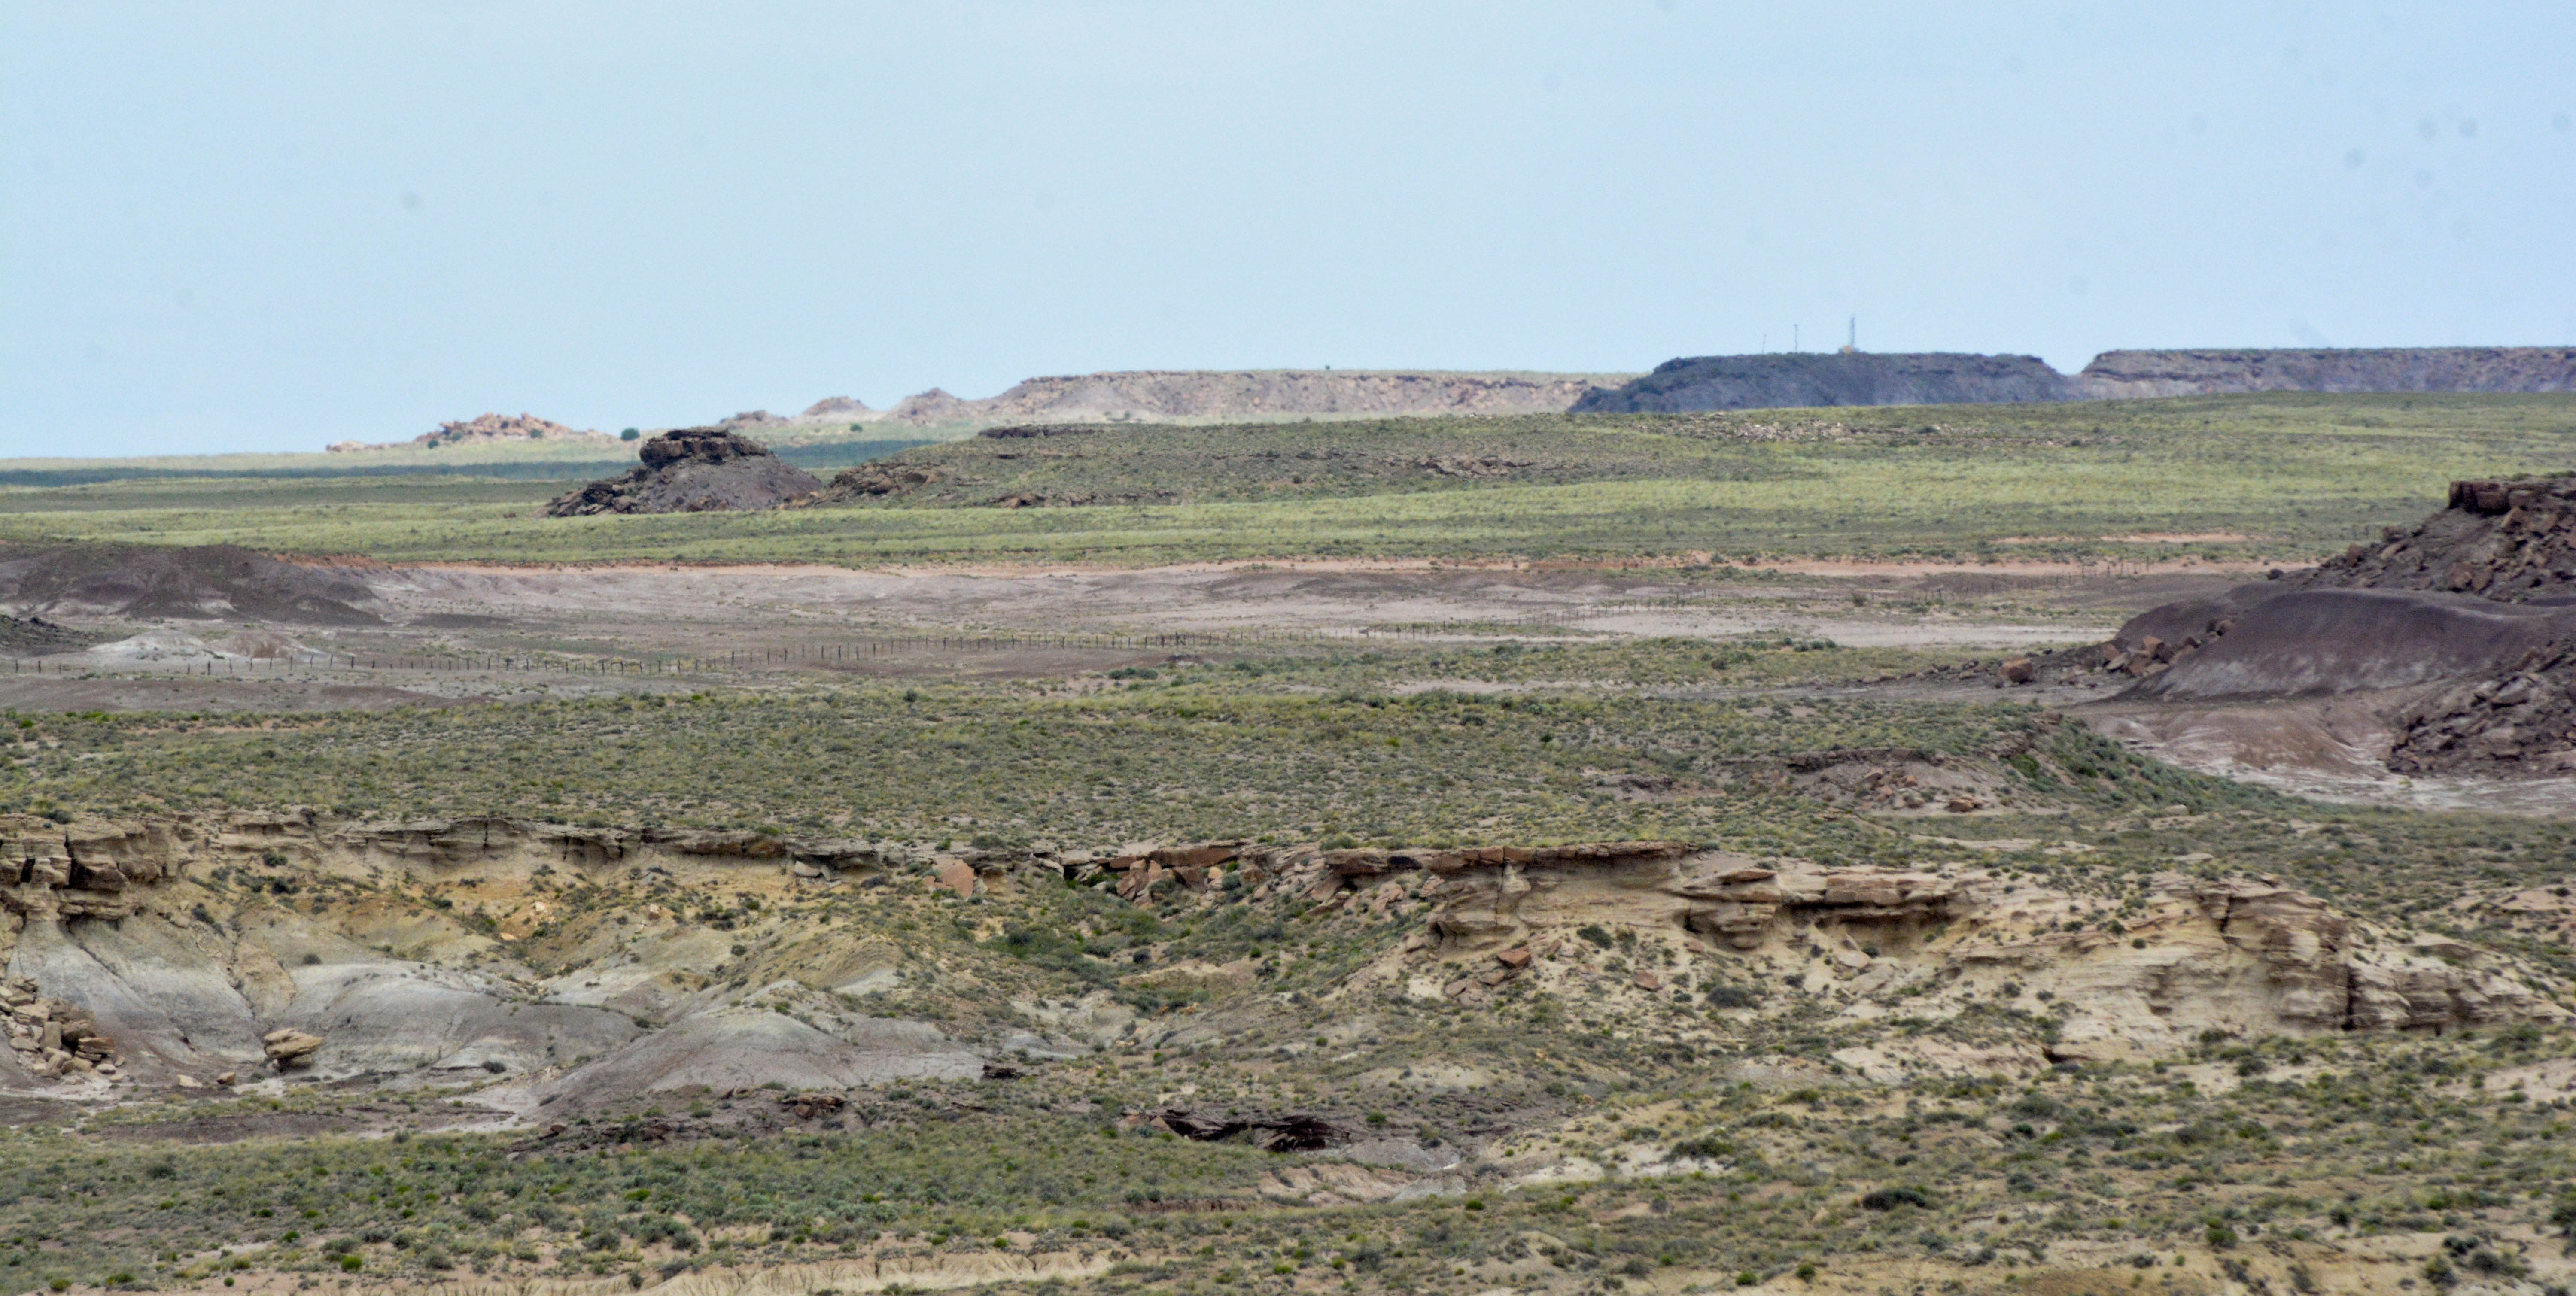
landscape, soil, terrain, savanna, plain, geology, ruins, badlands, plateau, marccooper, painteddesert, petrifiedforest, route66, holbrook, arizonalandscape, safari, ecosystem, steppe, natural environment, geographical feature